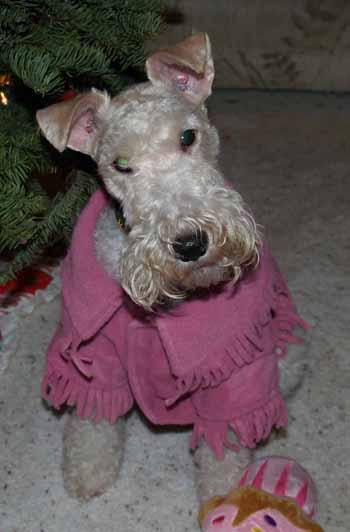
wire-haired_fox_terrier